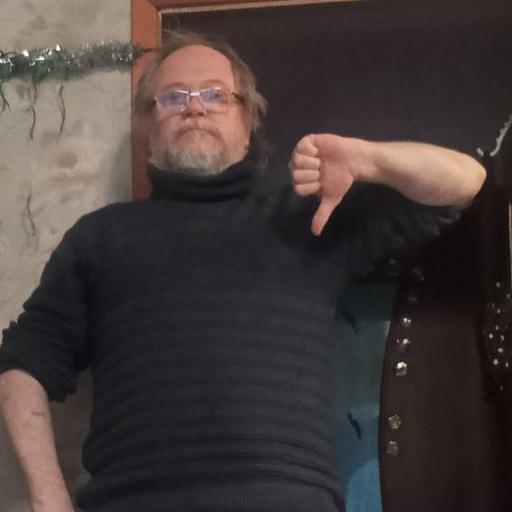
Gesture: dislike